James Cameron (activist)

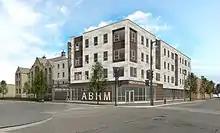

On August 7, 1930, when Cameron was 16 years old, he had gone out to play horseshoes before getting in a 1926 Ford Roadster driven by teenager Thomas Shipp, who soon picked up another teenager, Abram Smith. People said they attempted to rob a young white man, Claude Deeter, and killed him. Initial reports said that Shipp and Smith raped Deeter's girlfriend, Mary Ball, who was with him at the time, although she later denied it. Cameron said he ran away before the man was killed.